Willy Puchner

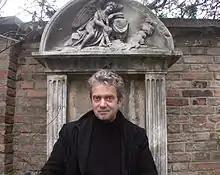
Puchner in 2007

Willy Puchner (born 15 March 1952) is an Austrian photographer, artist, painter, and author.